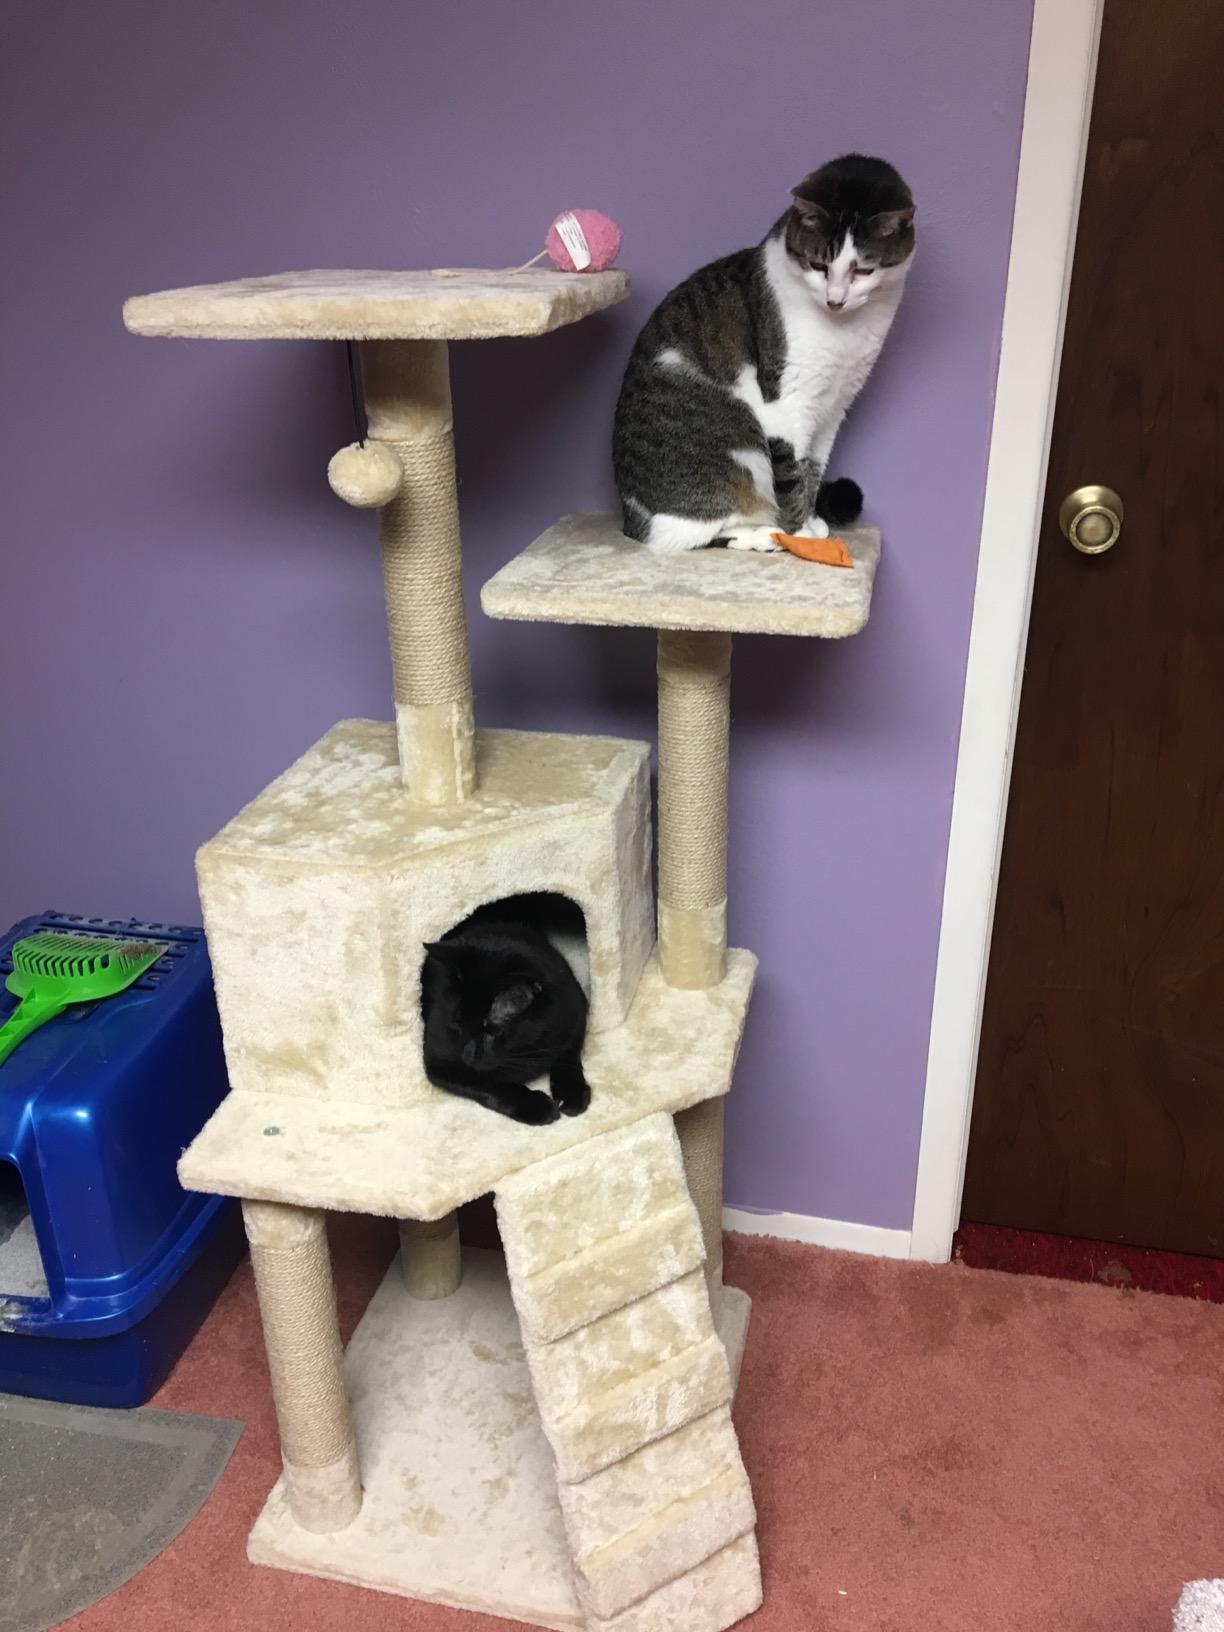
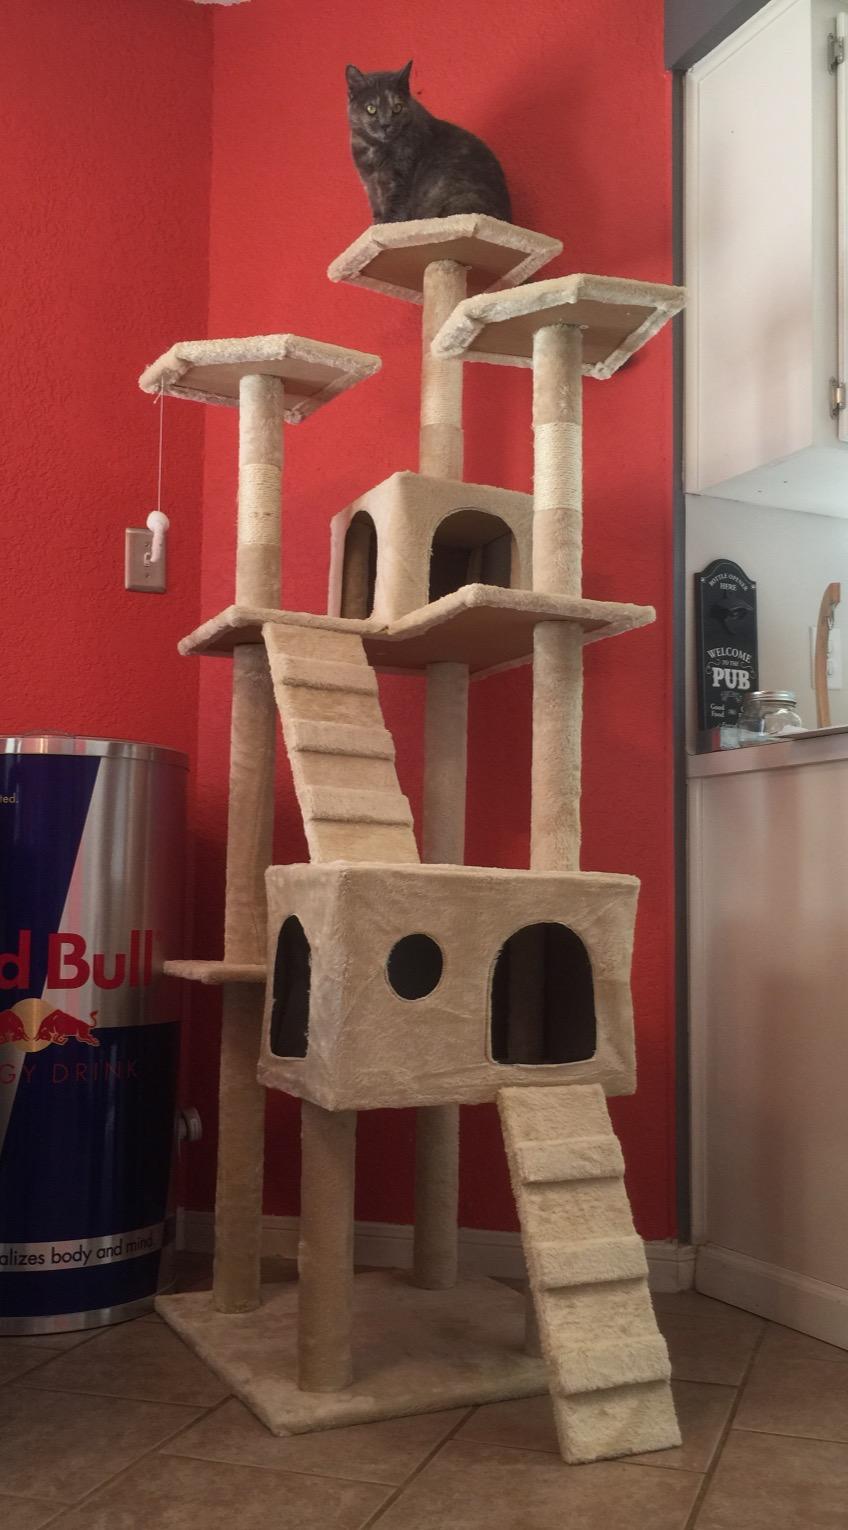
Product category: items_cat tree
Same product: no